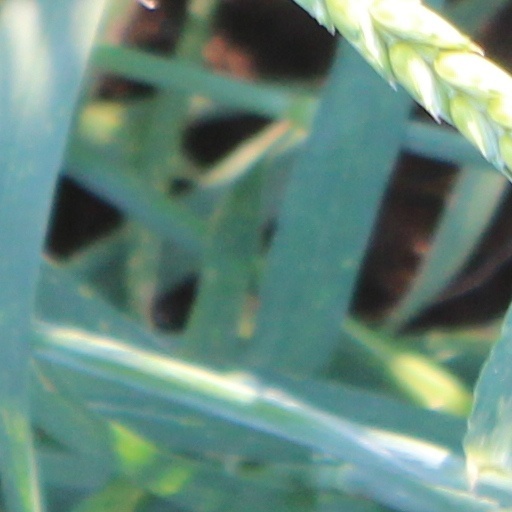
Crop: wheat